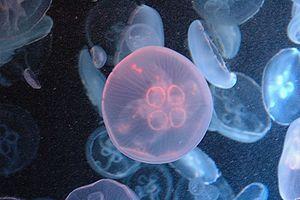
La méduse commune appelée aussi Aurélie, méduse bleue ou méduse lune, est un cnidaire de la super-classe des Scyphozoaires.